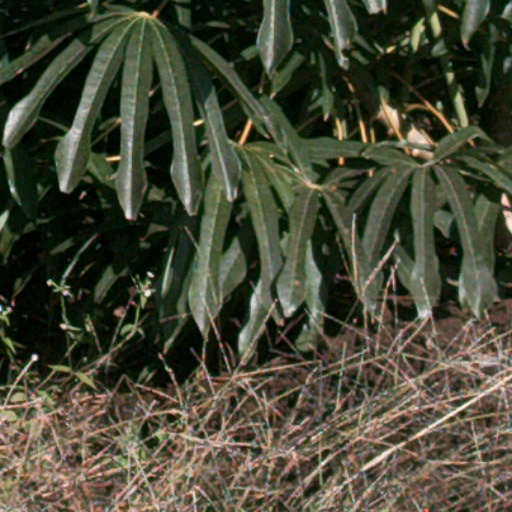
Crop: cassava